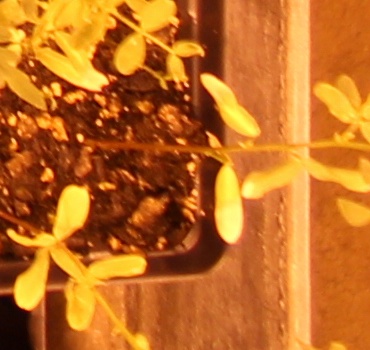
Label: Lentil